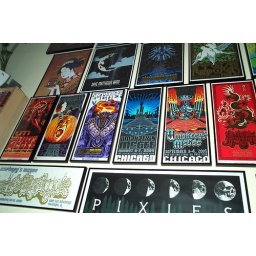
The wall above the couch in the living room